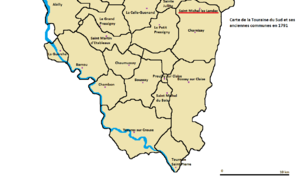
Localisation de Saint Michel les landes
Saint Michel des Landes est une ancienne commune d'Indre-et-Loire, annexée en 1794 par Charnizay. C'est aujourd'hui un hameau de cette commune